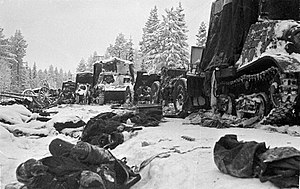
Raatteentie-episoden
Ødelagt sovjetisk kolonne på vejen
"Raatteentie-episoden eller Slaget ved Raate-vejen var et slag, som blev udkæmpet under Vinterkrigen mellem Sovjetunionen og Finland i januar 1940, som led i slaget ved Suomussalmi. Slaget beviste, hvor effektiv den finske ""motti""-taktik var.